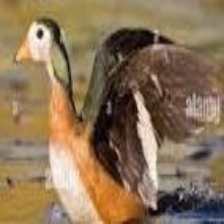
Species: AFRICAN PYGMY GOOSE
Scientific name: NETTAPUS AURITUS
ImageNet parent category: goose